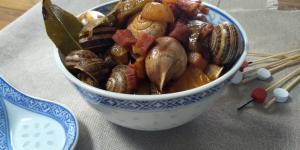
caracoles en salsa picante